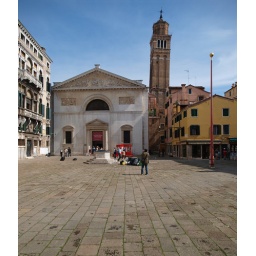
Travelling the Grand Tour 2008 with the sailboat Rebeka. The tilted tower in Venezia.